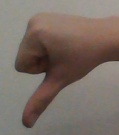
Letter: waw